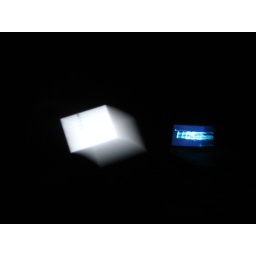
experimenting in the dark with my ipod and my phone. i liked how my phone screen turned out 3D-ish.